Bill Leeb

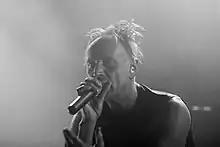
Bill Leeb performing in 2016

Wilhelm Anton "Bill" Leeb (born 21 September 1966, in Vienna, Austria) is an Austrian-Canadian electronic musician and record producer. He is best known for being a founding member of the industrial music group Front Line Assembly and Delerium. Additionally, Leeb is known for his work with groups Noise Unit, Intermix, Skinny Puppy, Synæsthesia, Cyberaktif, Equinox, Fauxliage and Pro>Tech.